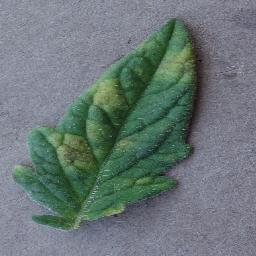
Label: Tomato___Leaf_Mold